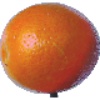
Label: tangelo